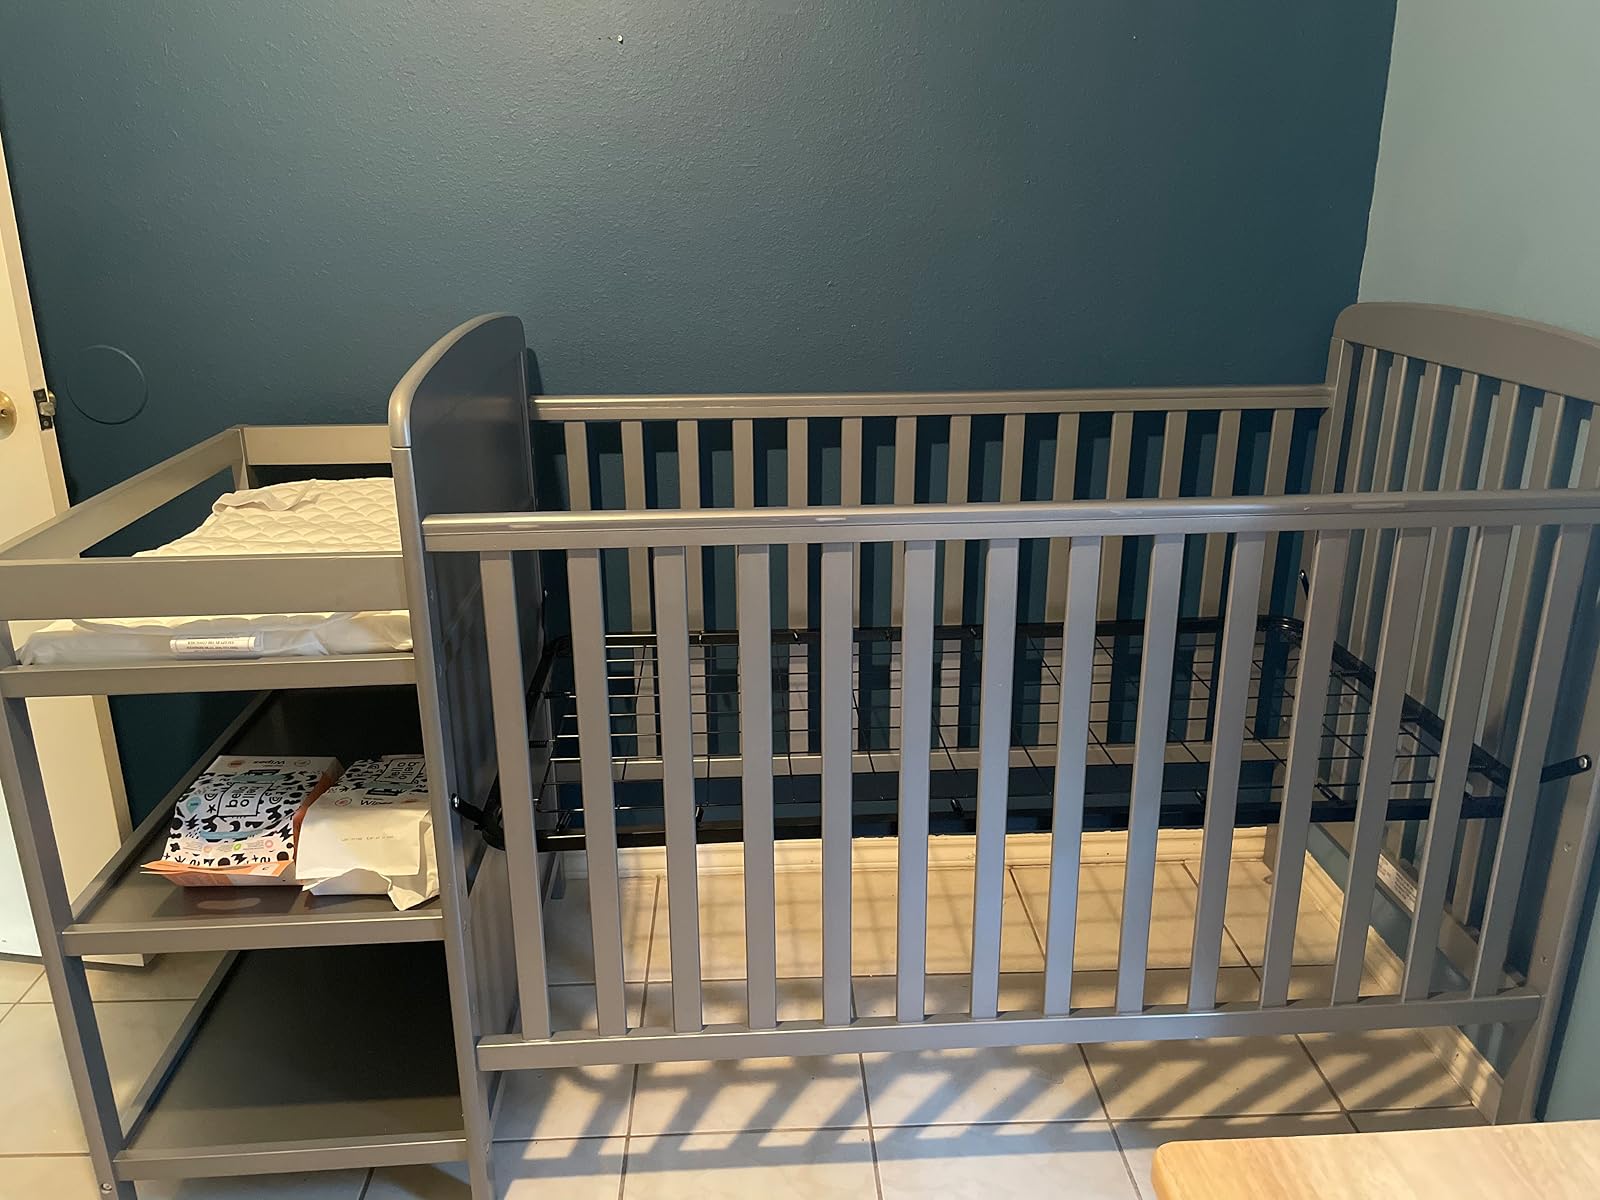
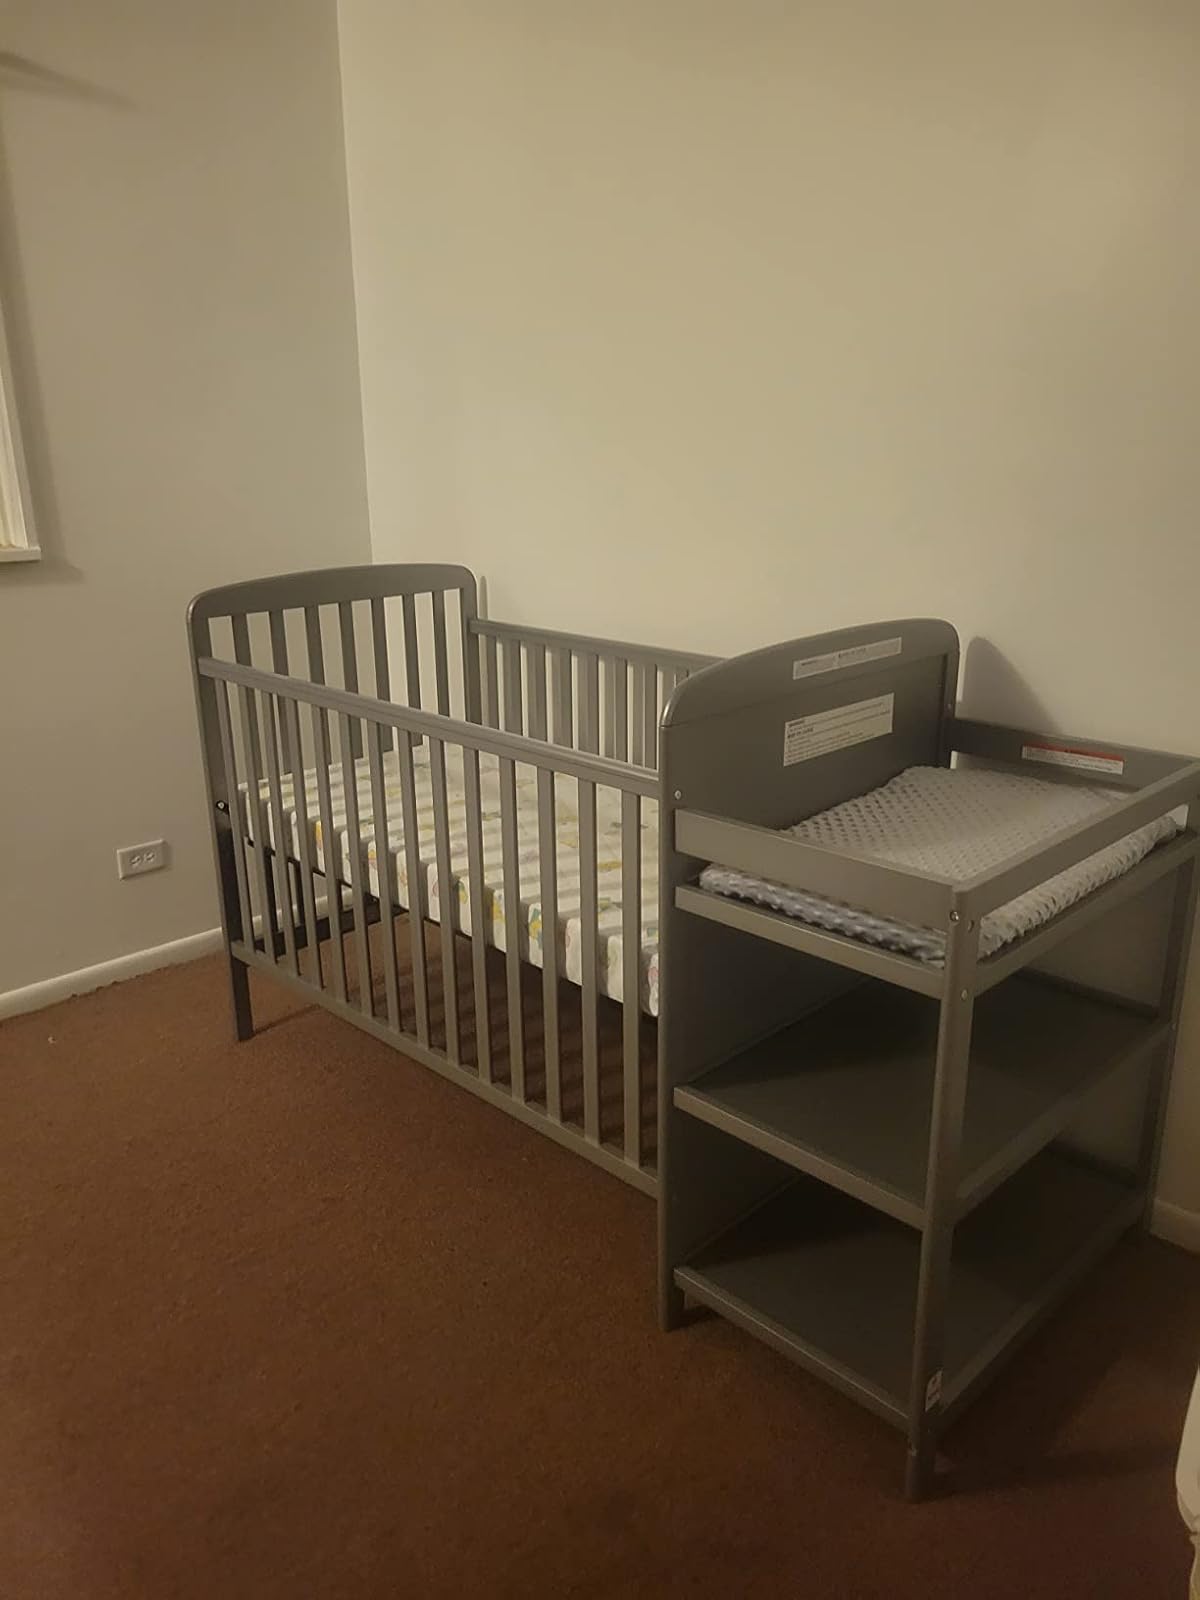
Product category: products_crib
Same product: yes